History of aviation

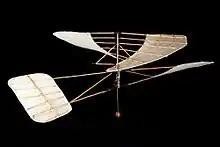
Experimental helicopter by Enrico Forlanini (1877), exposed at the Museo nazionale della scienza e della tecnologia Leonardo da Vinci of Milan, Italy

After a distinguished career in astronomy and shortly before becoming Secretary of the Smithsonian Institution, Samuel Pierpont Langley started a serious investigation into aerodynamics at what is today the University of Pittsburgh. In 1891, he published "Experiments in Aerodynamics" detailing his research, and then turned to building his designs. He hoped to achieve automatic aerodynamic stability, so he gave little consideration to in-flight control. On 6 May 1896, Langley's "Aerodrome No. 5" made the first successful sustained flight of an unpiloted, engine-driven heavier-than-air craft of substantial size. It was launched from a spring-actuated catapult mounted on top of a houseboat on the Potomac River near Quantico, Virginia. Two flights were made that afternoon, one of and a second of , at a speed of approximately . On both occasions, the "Aerodrome No. 5" landed in the water as planned, because, in order to save weight, it was not equipped with landing gear. On 28 November 1896, another successful flight was made with the "Aerodrome No. 6". This flight, of , was witnessed and photographed by Alexander Graham Bell. The "Aerodrome No. 6" was actually "Aerodrome No. 4" greatly modified. So little remained of the original aircraft that it was given a new designation.